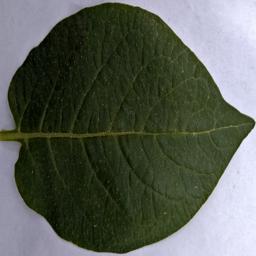
Etiqueta: Sana